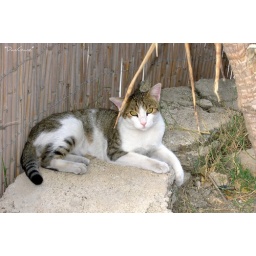
This cute cat was one of our neighbors in Mykonos